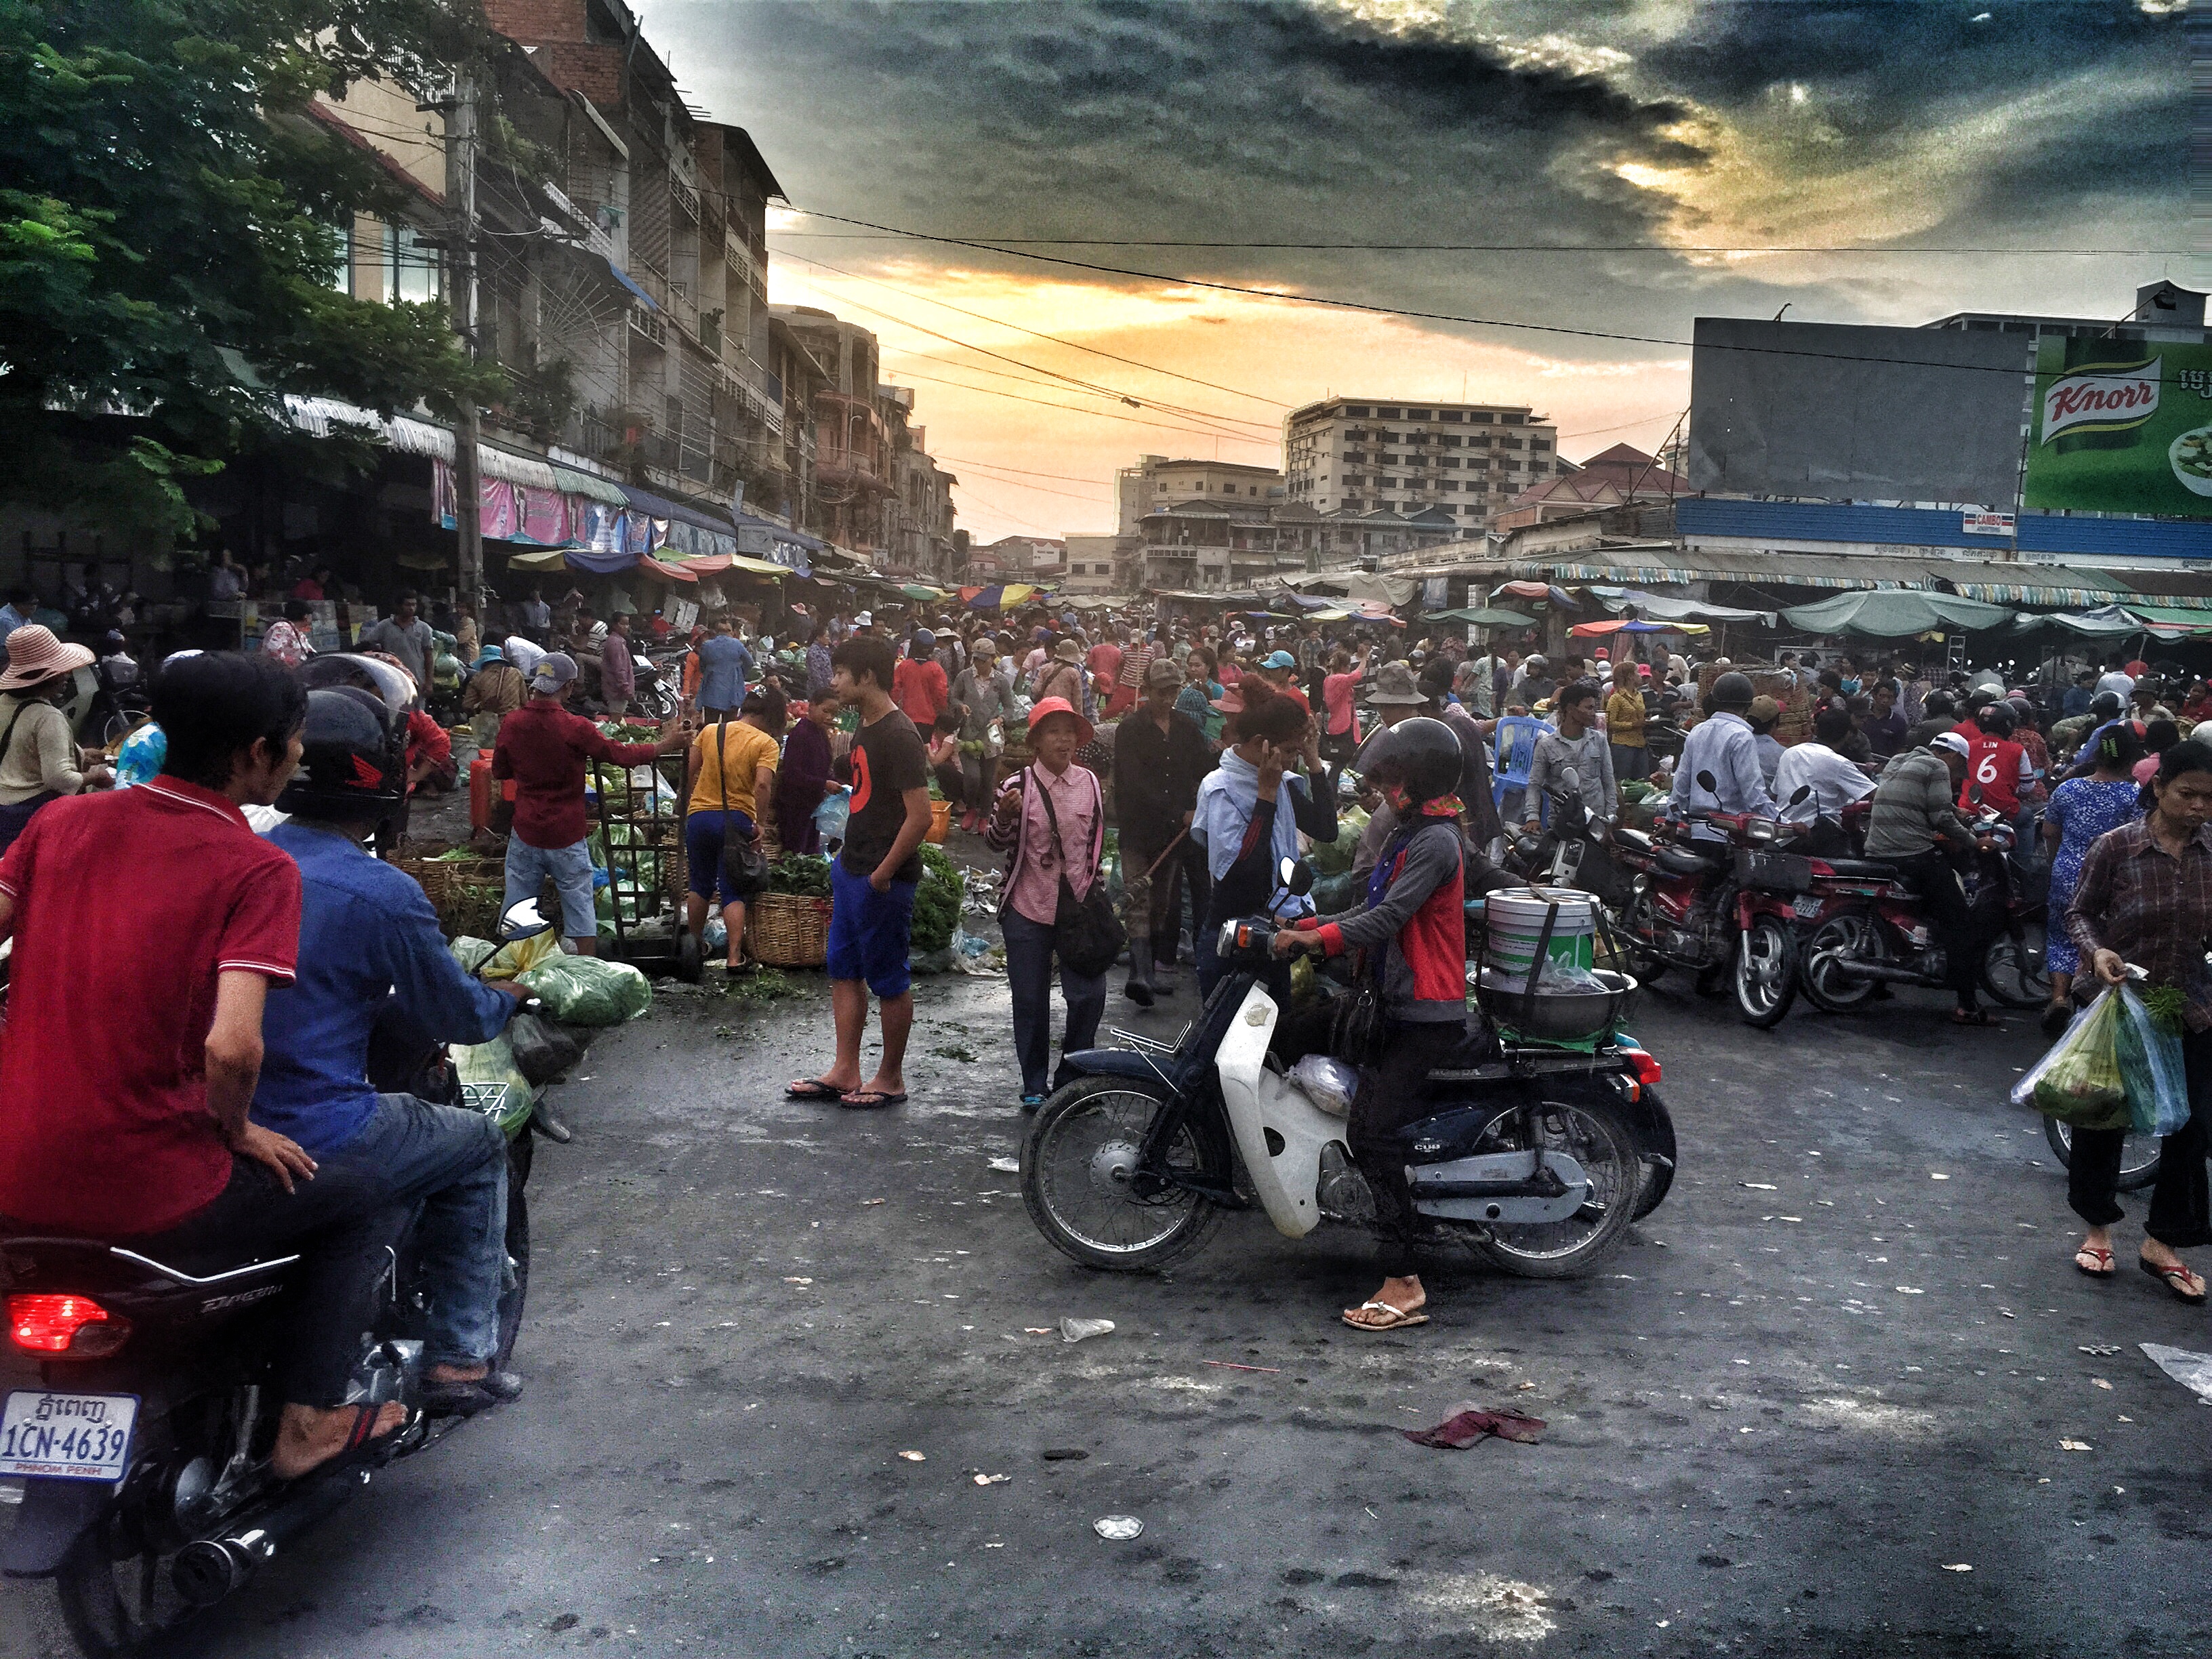
people, street, crowd, vehicle, asia, market, motorbikes, motorcycles